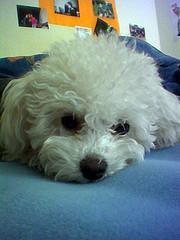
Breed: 2925-n000114-toy_poodle